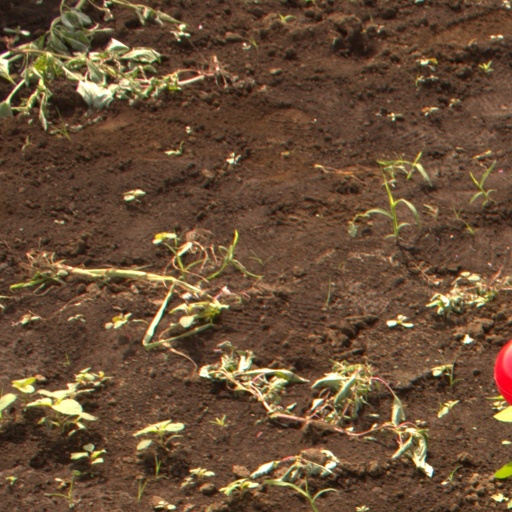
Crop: soybean